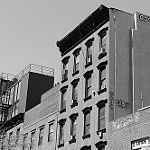
Label: B & W